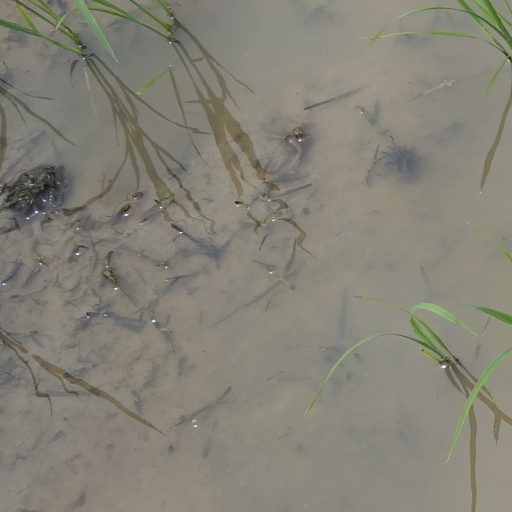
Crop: rice